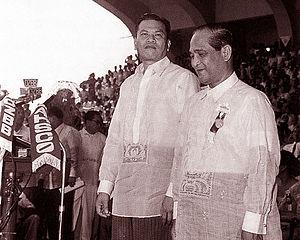
Le barong tagalog est une sorte de tunique traditionnelle portée par les habitants des Philippines. Sa particularité est d'être, dans sa version la plus noble, en tissu de fibre de feuille d'ananas. Quoiqu'une discussion existe entre historiens sur le caractère traditionnel du barong tagalog avant l'arrivée des Espagnols, il est considéré aujourd'hui comme le vêtement national aux Philippines.